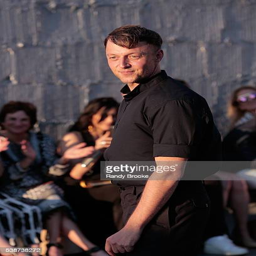
person greets the audience after show